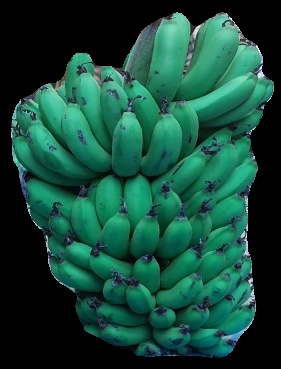
Variety: pachbale
Grade: grade2